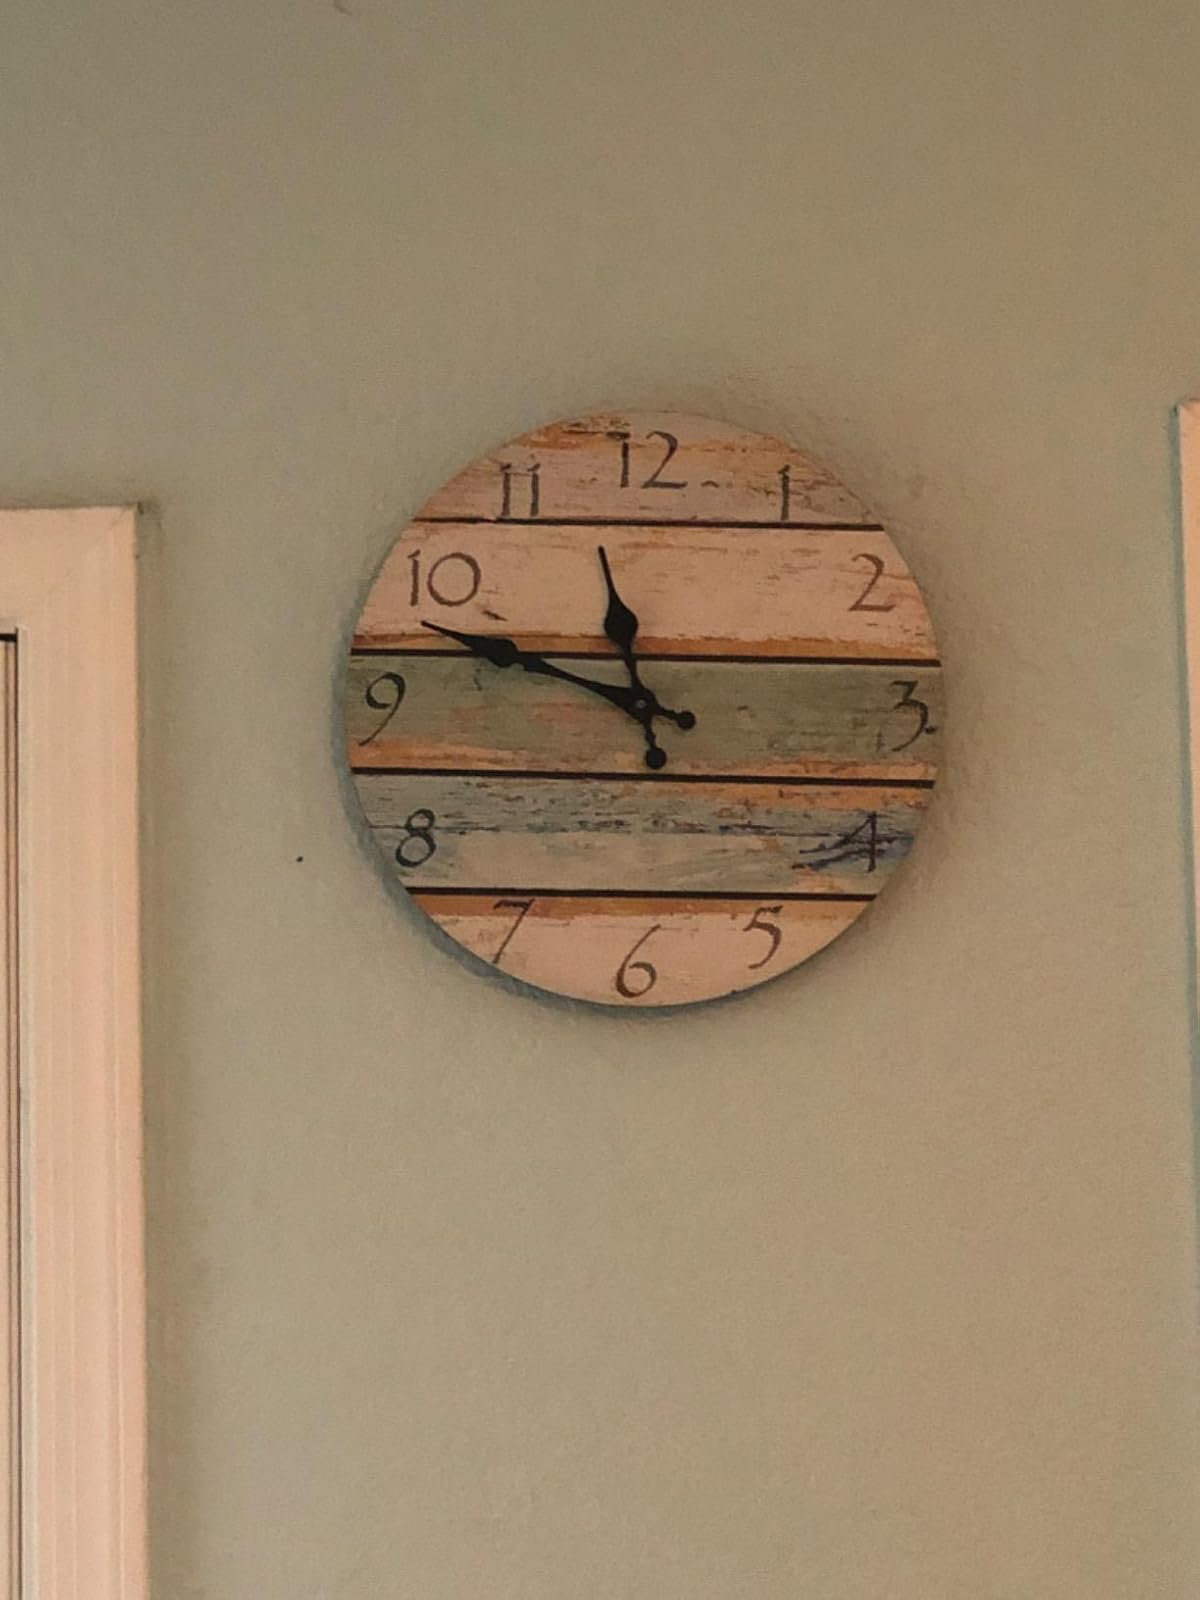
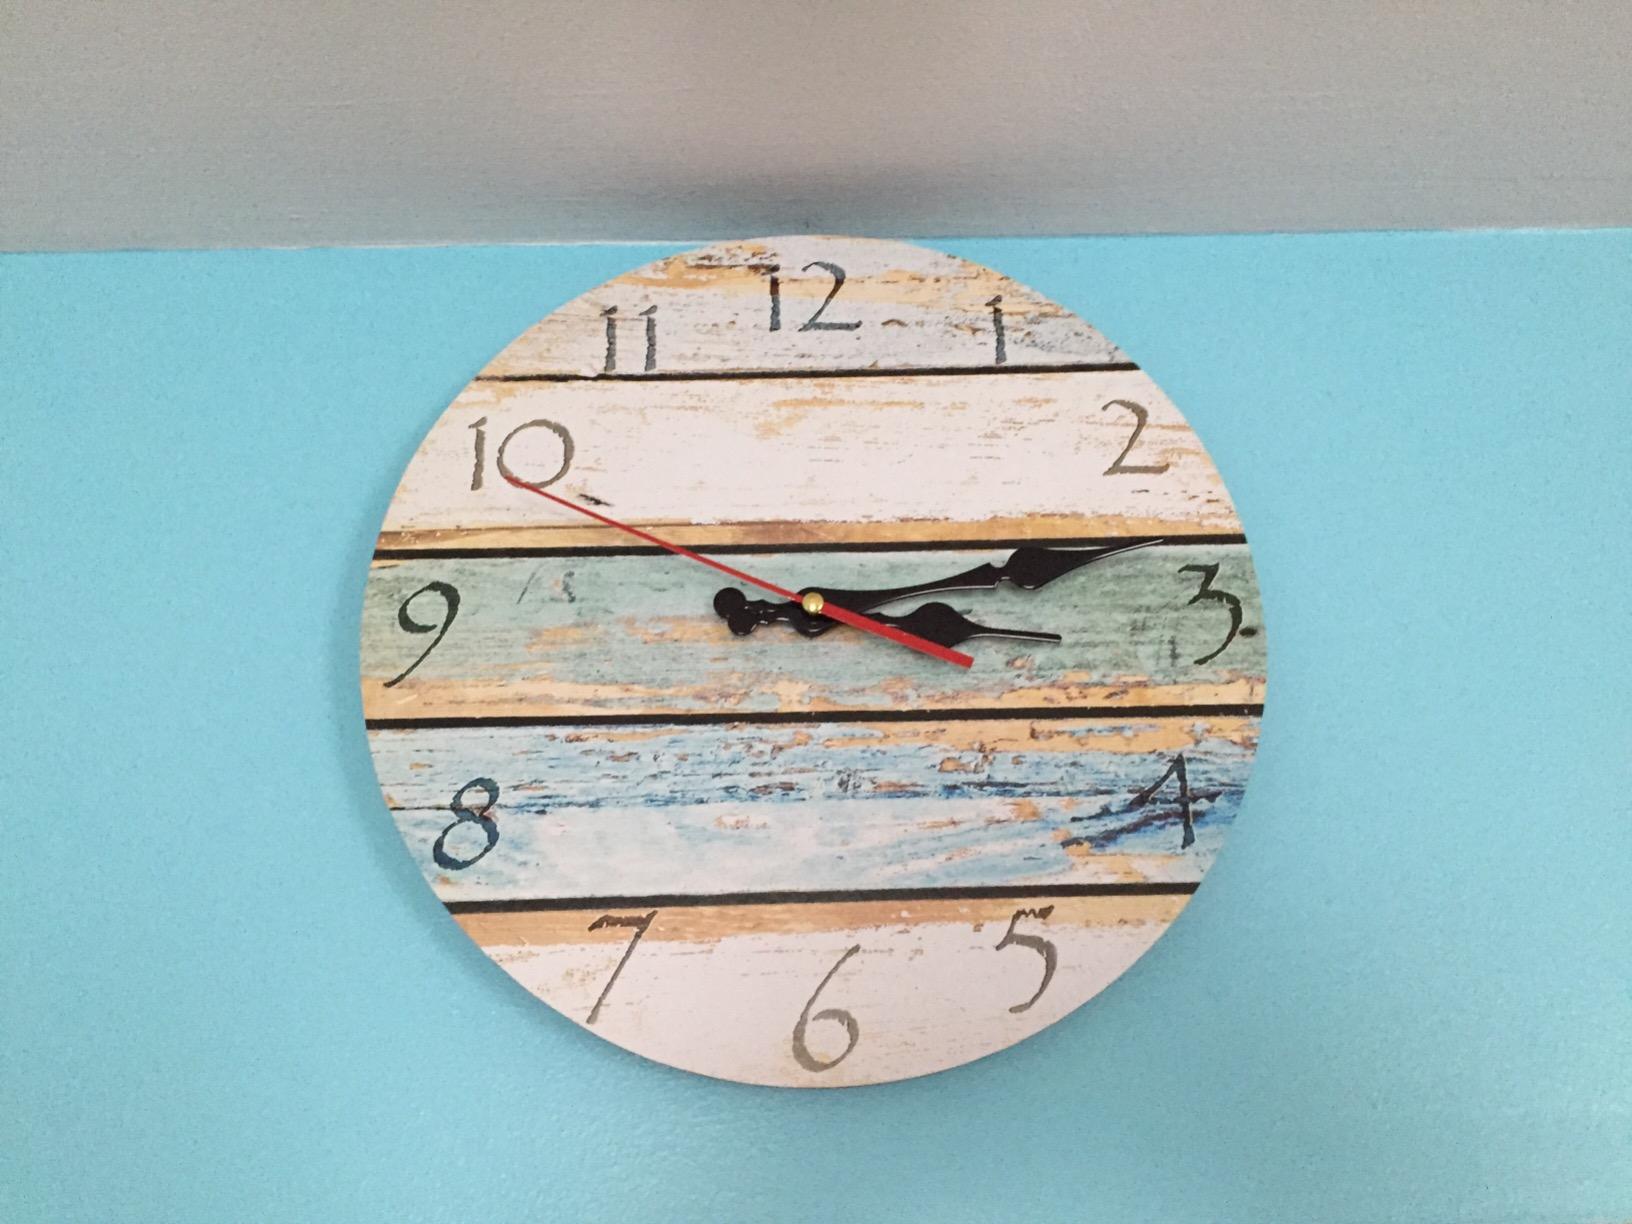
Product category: clock
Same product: yes